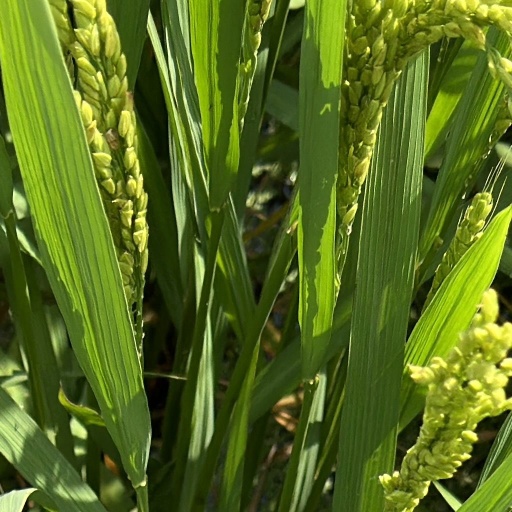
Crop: rice